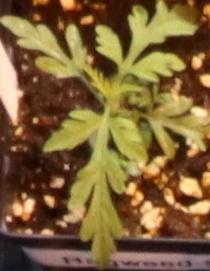
Label: Ragweed